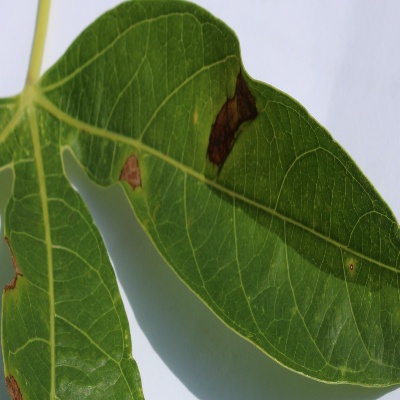
Crop: Cassava
Condition: brown spot